Weather station

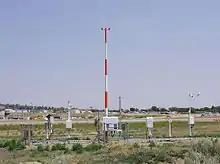
Automated Surface Observing Stations are the source of the most commonly cited weather reports in the United States, located at airports in all major cities and most smaller ones

Except for those instruments requiring direct exposure to the elements (anemometer, rain gauge), the instruments should be sheltered in a vented box, usually a Stevenson screen, to keep direct sunlight off the thermometer and wind off the hygrometer. The instrumentation may be specialized to allow for periodic recording, otherwise significant manual labour is required for record keeping. Automatic transmission of data, in a format such as METAR, is also desirable as many weather station's data is required for weather forecasting.